Mary Maurice

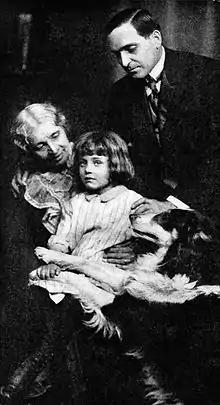
Maurice with Helene Costello ("child"), Earle Williams, and the "Vitagraph Dog" Jean in "The Church Across the Way", 1912

Maurice was born on November 15, 1844, in Morristown, Ohio. Originally a schoolteacher, during her long stage career, she appeared in support of Edwin Booth, Lawrence Barrett, Joseph Jefferson, and Helena Modjeska; her last engagement was with Robert B. Mantell. She did not mind admitting that she was past sixty, but she had the heart of youth and was the best-loved of screen mothers. In a 1914 interview, she reflected on the great technological change ushered in by motion pictures, saying that it "[seemed] to be the most wonderful thing in the world that I, at my age, should be at the vanguard of my profession." She played in both "The Goddess" and "The Battle Cry of Peace".